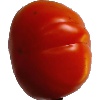
Label: Tomato 1